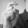
ASL letter: X